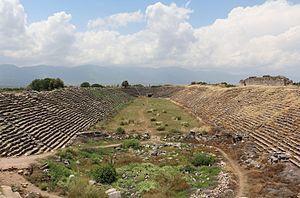
Le stade d'Aphrodisias, Turquie
Aphrodisias est une petite cité antique de Carie, en Asie mineure. Le site archéologique est situé près du village de Geyre, en Turquie, à environ 230 km d'Izmir.